Payang Town

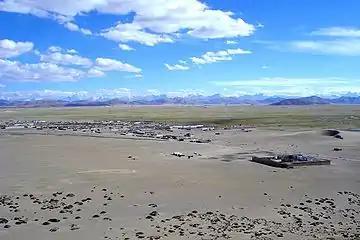
Payang

Payang Town, also Paryang, is a town and township in Zhongba County, Shigatse, in southern Tibet, China, to the west of Zhongba Town by road. It is about by air northeast of the Nepalese village of Saldang.